Denmark and the euro

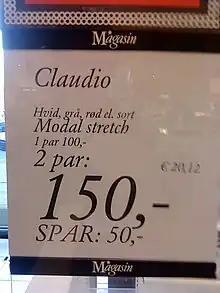
Double krone and euro prices in Magasin (2009)

On 22 November 2007, the newly re-elected Danish government declared its intention to hold a new referendum on the abolition of the four exemptions, including exemption from the euro, by 2011. It was unclear if people would vote on each exemption separately, or if people would vote on all of them together. However, the uncertainty, both in terms of the stability of the euro and the establishment of new political structures at the EU level, resulting first from the 2008 financial crisis and then subsequently from the related Euro area crisis, led the government to postpone the referendum to a date after the end of its legislative term. When a new government came to power in September 2011, they outlined in their government manifest, that a euro referendum would not be held during its four-year term, due to a continued prevalence of this uncertainty.